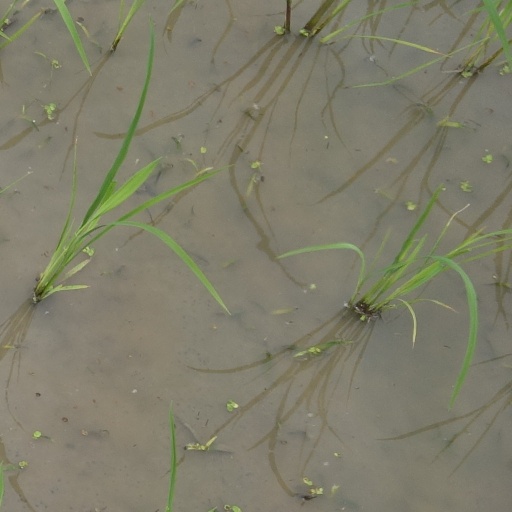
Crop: rice